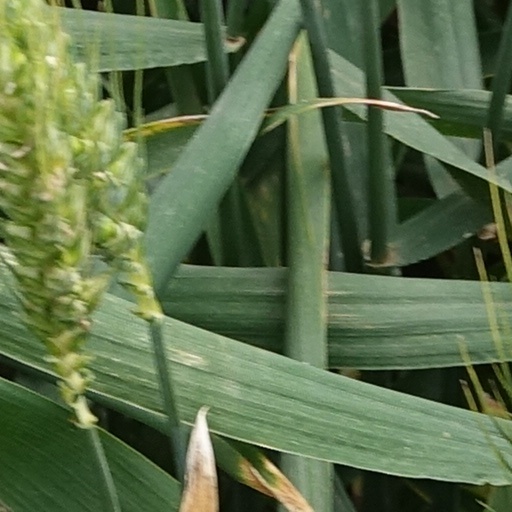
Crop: wheat